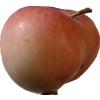
Label: Apple 10